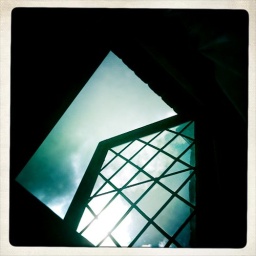
I took this using my iphone looking out the window from in bed one morning.